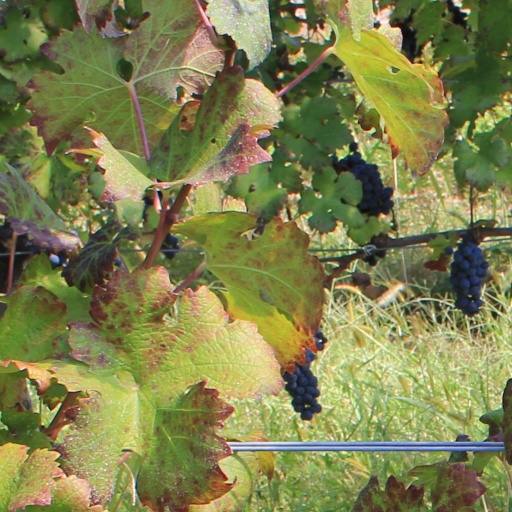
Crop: grape